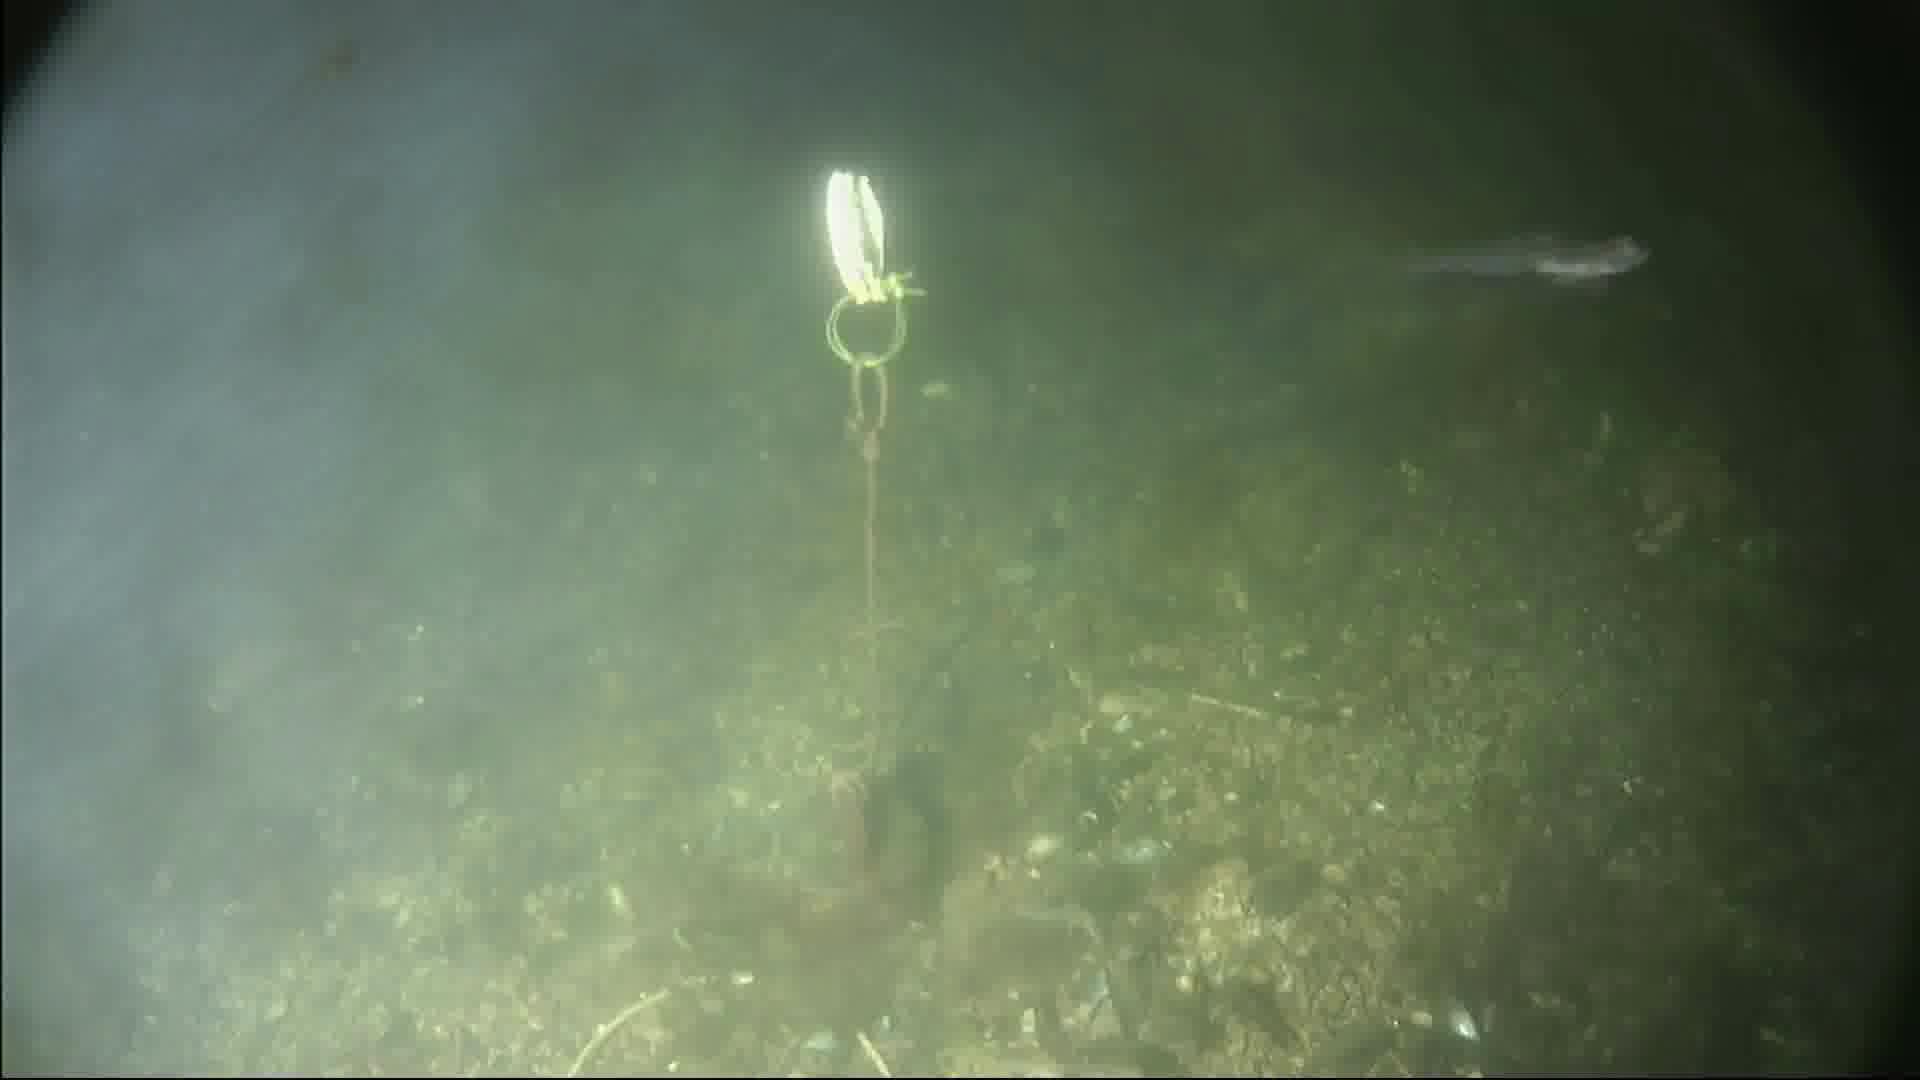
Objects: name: small_fish